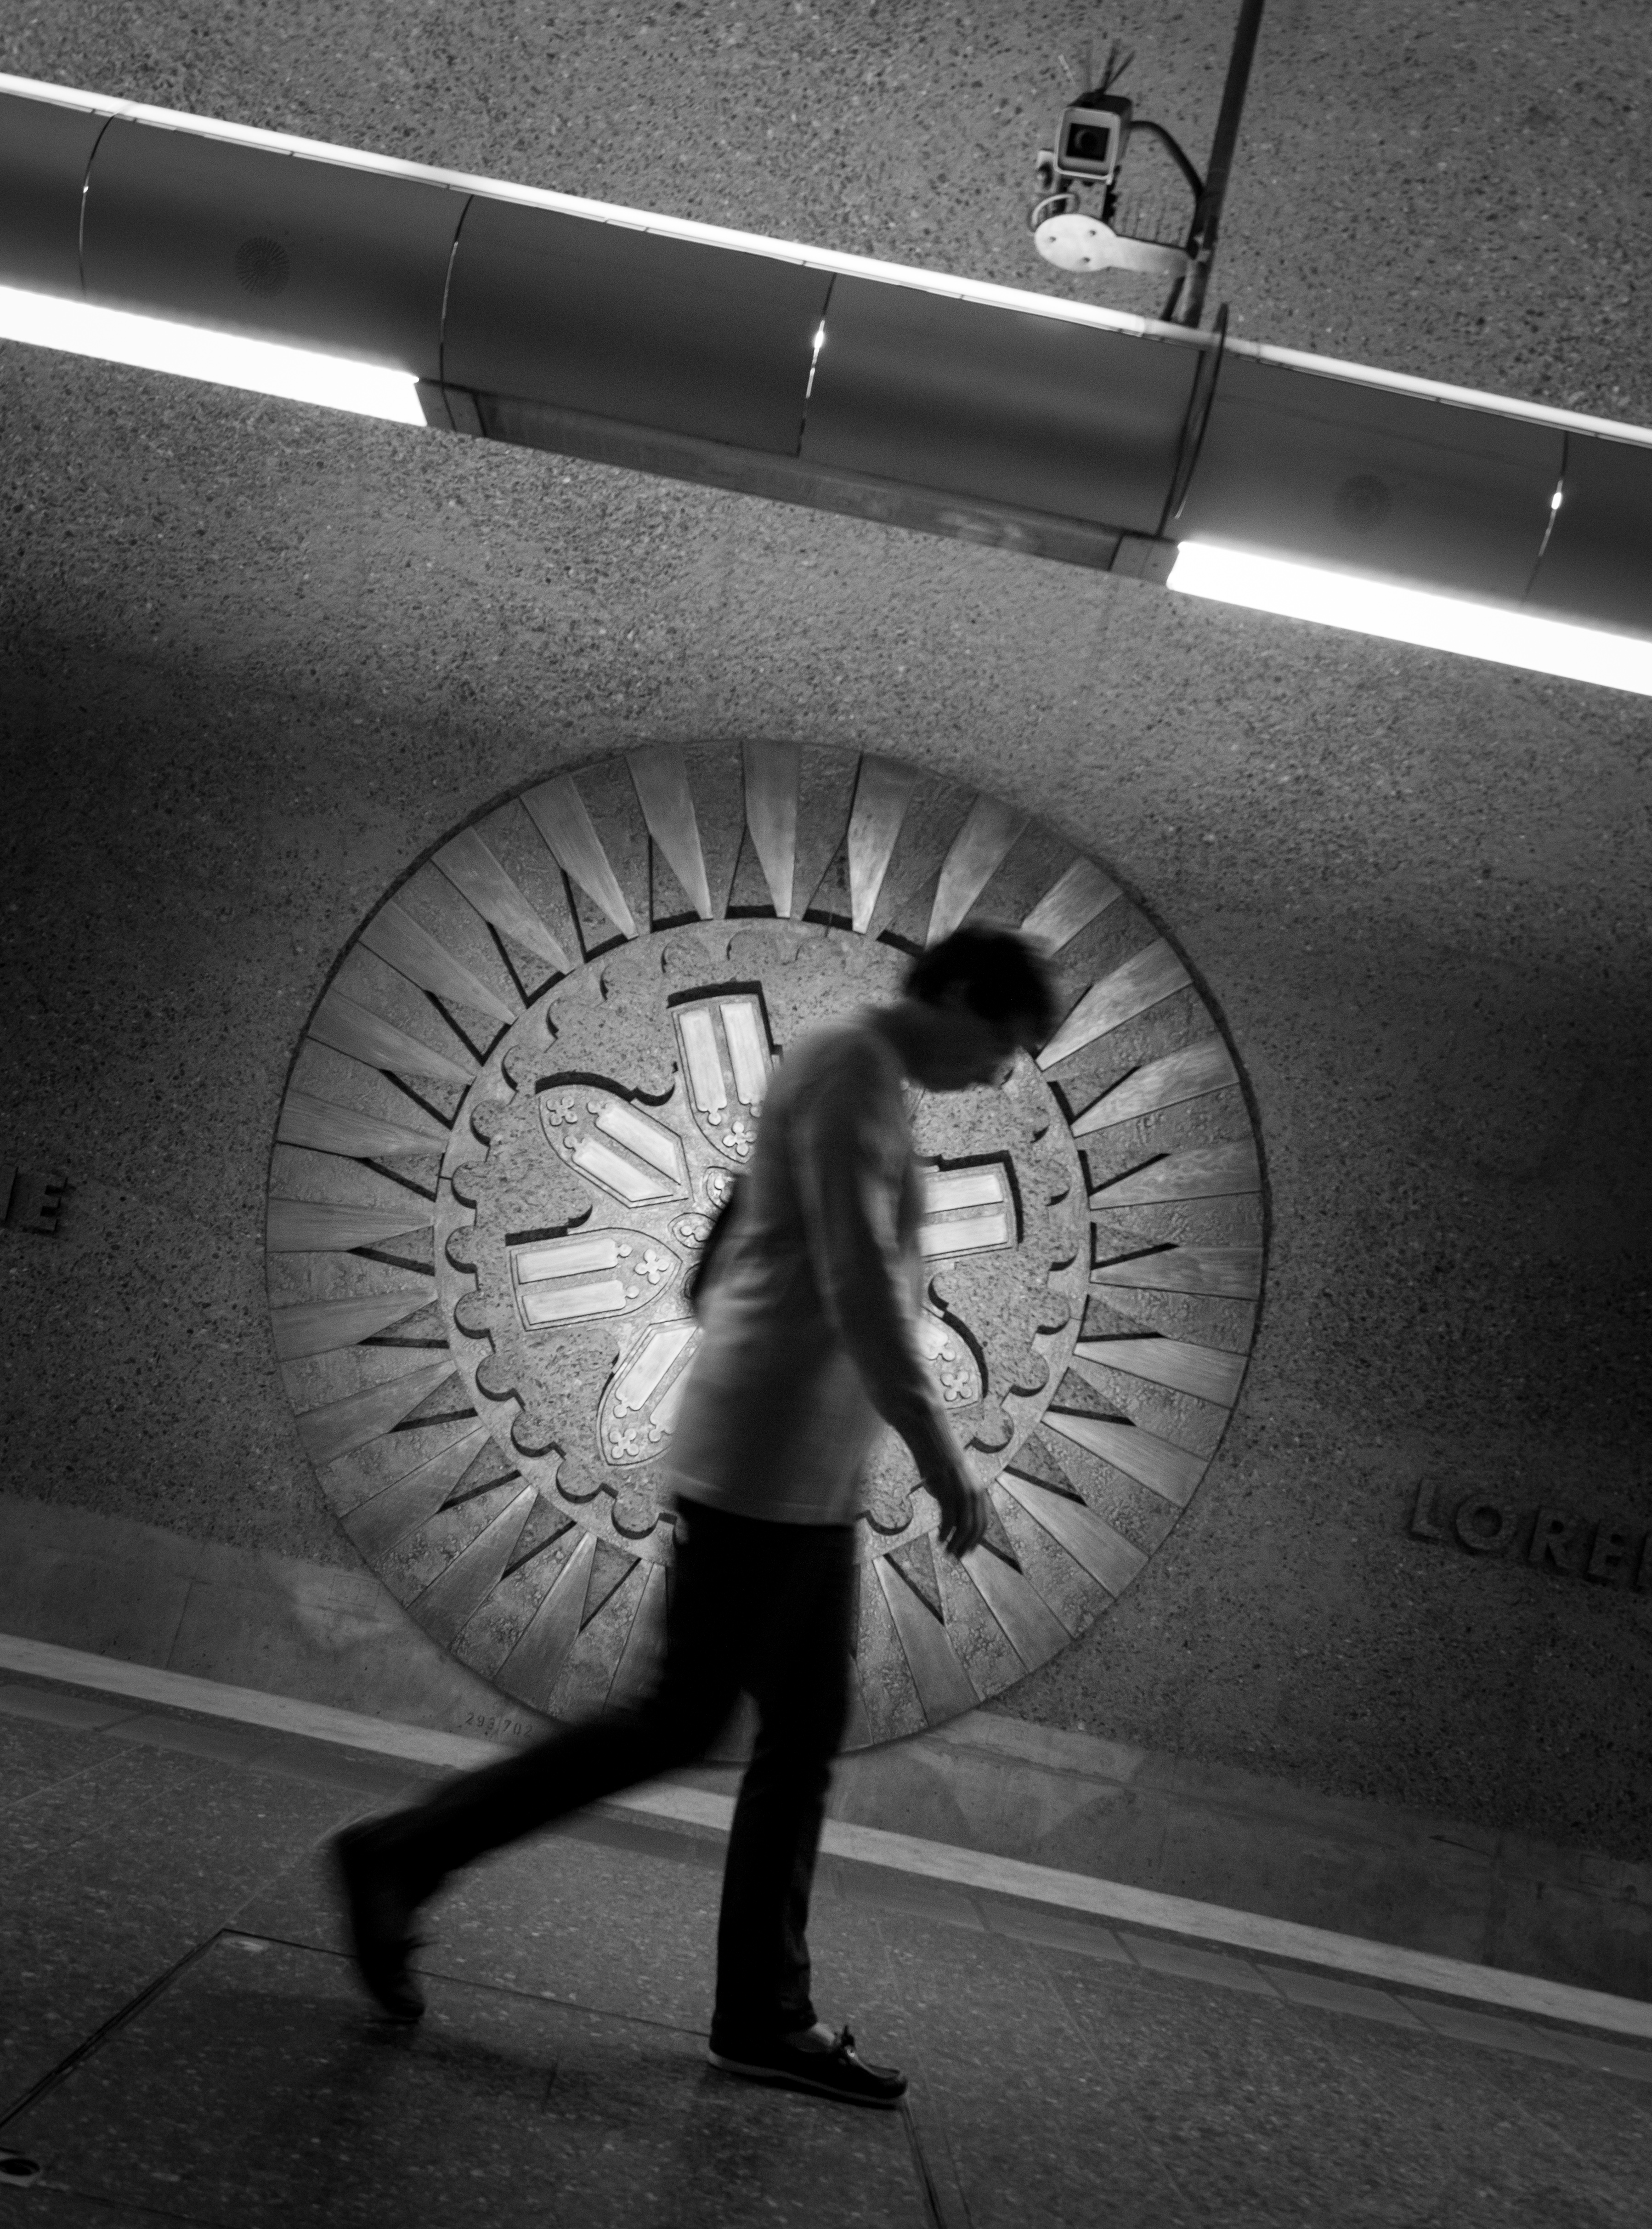
man, light, black and white, white, street, camera, photography, train, underground, sign, pattern, color, shadow, station, darkness, black, monochrome, circle, ornament, surveillance, candid, infrastructure, photograph, snapshot, shape, nuremberg, nrnberg, passenger, sonystreetphotographer, u1, hpotography, lorenzkirche, ubhan, monochrome photography, film noir